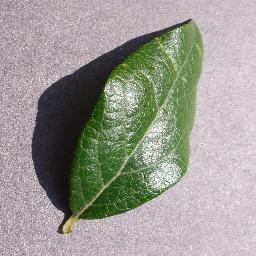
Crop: blueberry
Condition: healthy